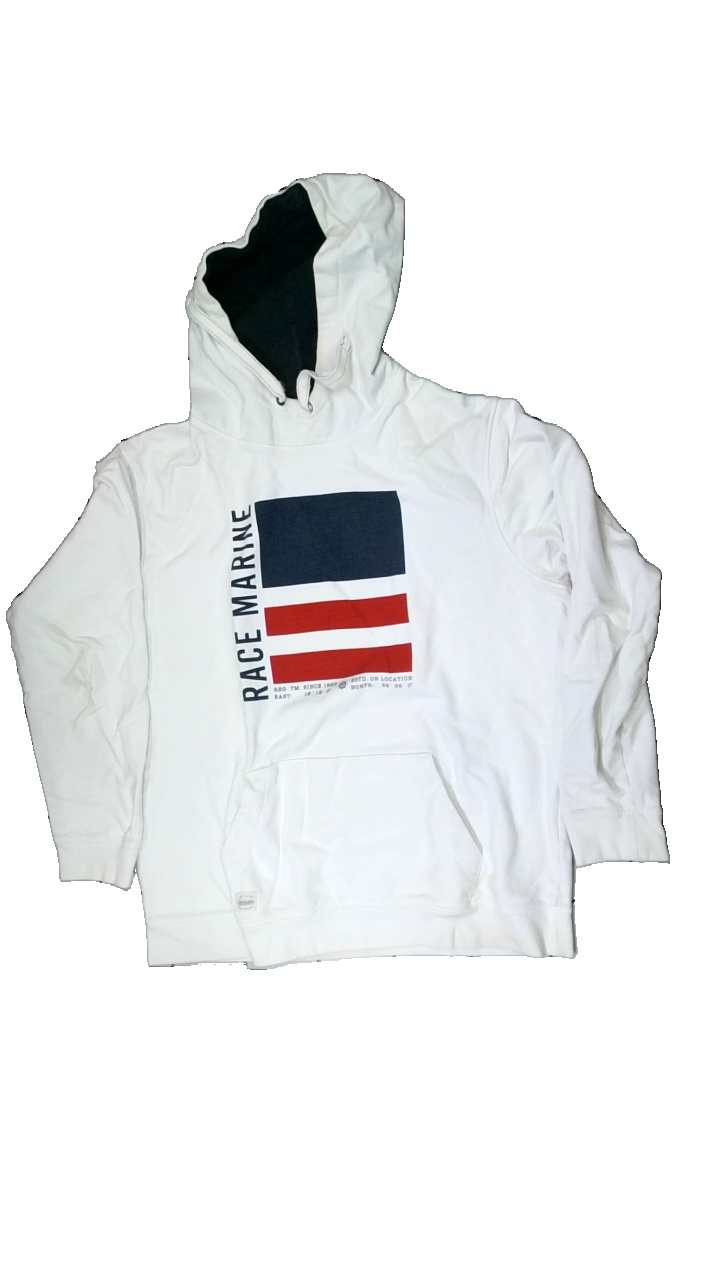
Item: Hoodie (Men)
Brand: Race Marine
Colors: White, Blue
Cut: Regular
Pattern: Other
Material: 100% cotton
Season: All
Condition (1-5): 2
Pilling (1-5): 3
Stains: Minor
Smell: Major
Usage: Export
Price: <50